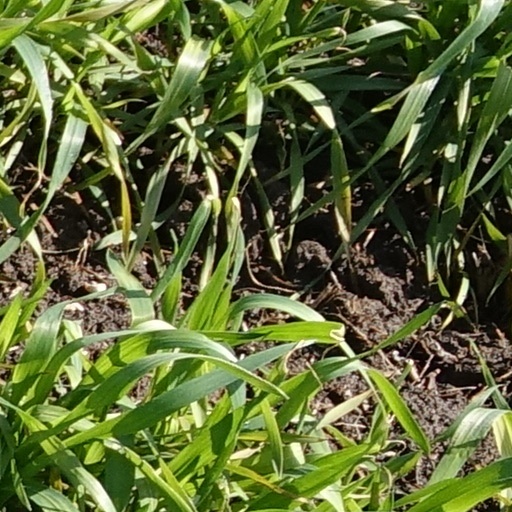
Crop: wheat